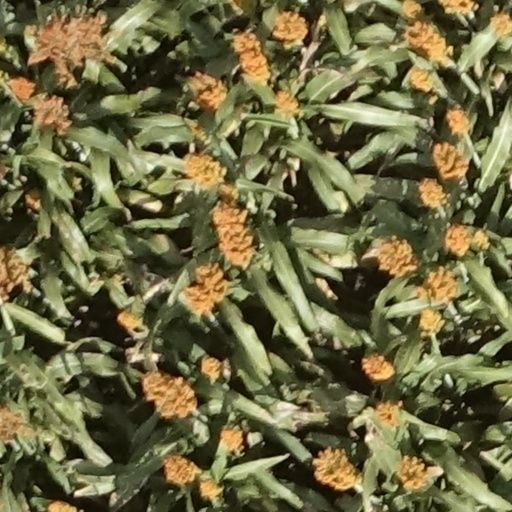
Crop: sorghum